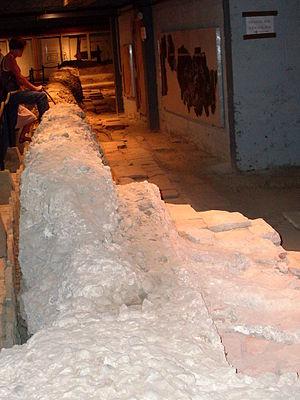
Vestiges de la piscine des thermes romaines de l’actuel Toulouse Ancely, conservés sous un immeuble du quartier.
Ancely est un ancien quartier HLM de l'ouest de Toulouse dépendant du secteur 6. Il est délimité en partie par le Touch qui le sépare de Blagnac et la Garonne. Quoique la présence humaine y soit très ancienne, il ne reste aujourd'hui plus guère de traces de son passé.